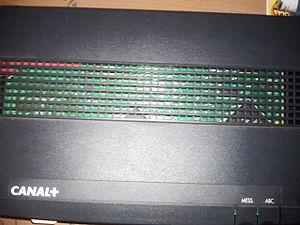
Ancien Décodeur Canal + ancienne génération
Les principaux dispositifs de réception et enregistrement de la télévision peuvent être classés en deux types : analogiques et numériques.